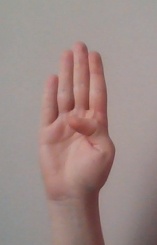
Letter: kaaf